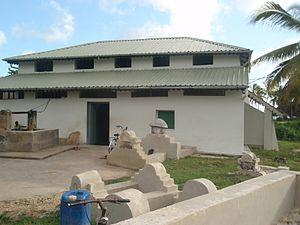
L'islam est une religion importante en nombre de fidèles en Tanzanie : environ 35 % des habitants de ce qui constituait le Tanganyika sont musulmans, et l'archipel de Zanzibar compte 99 % de musulmans. La Tanzanie est entrée dans l'orbite de la civilisation musulmane dès le début du second millénaire, et l'islam sunnite s'y est implanté petit à petit par le commerce.